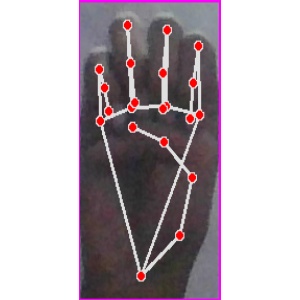
अक्षर: म